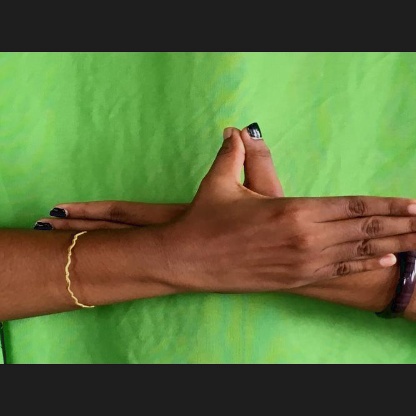
Mudra: Garuda